Venus (2022 film)

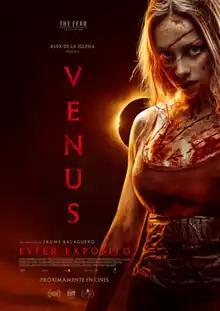
Theatrical release poster

Venus is a 2022 Spanish supernatural action horror thriller film directed by Jaume Balagueró from a screenplay by Balagueró and Fernando Navarro, loosely inspired by H. P. Lovecraft's short story "The Dreams in the Witch House". It stars Ester Expósito.